Basil of Caesarea

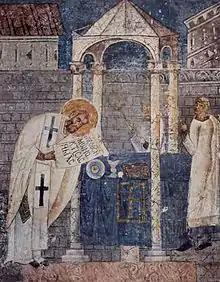
11th-century fresco of Basil the Great in the cathedral of Ohrid, showing the saint as a priest during the Divine Liturgy.

The principal theological writings of Basil are his "On the Holy Spirit", an appeal to Scripture and early Christian tradition to prove the divinity of the Holy Spirit, and his "Refutation of the Apology of the Impious Eunomius", which was written about in 364 and comprised three books against Eunomius of Cyzicus, the chief exponent of Anomoian Arianism. The first three books of the "Refutation" are his work; his authorship of the fourth and fifth books is generally considered doubtful.